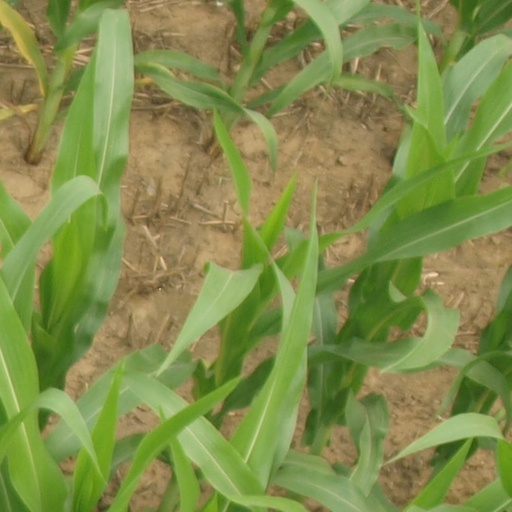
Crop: maize; corn